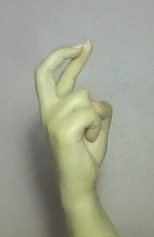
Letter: zay